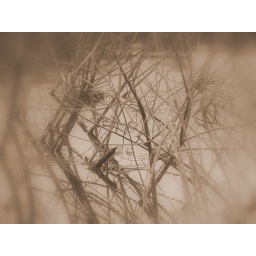
trees in the water